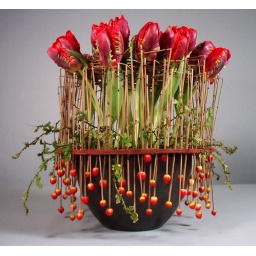
An arrangement of red parrot tulips, red hypericum berries, and a multitude of dried reeds in a ceramic bowl.